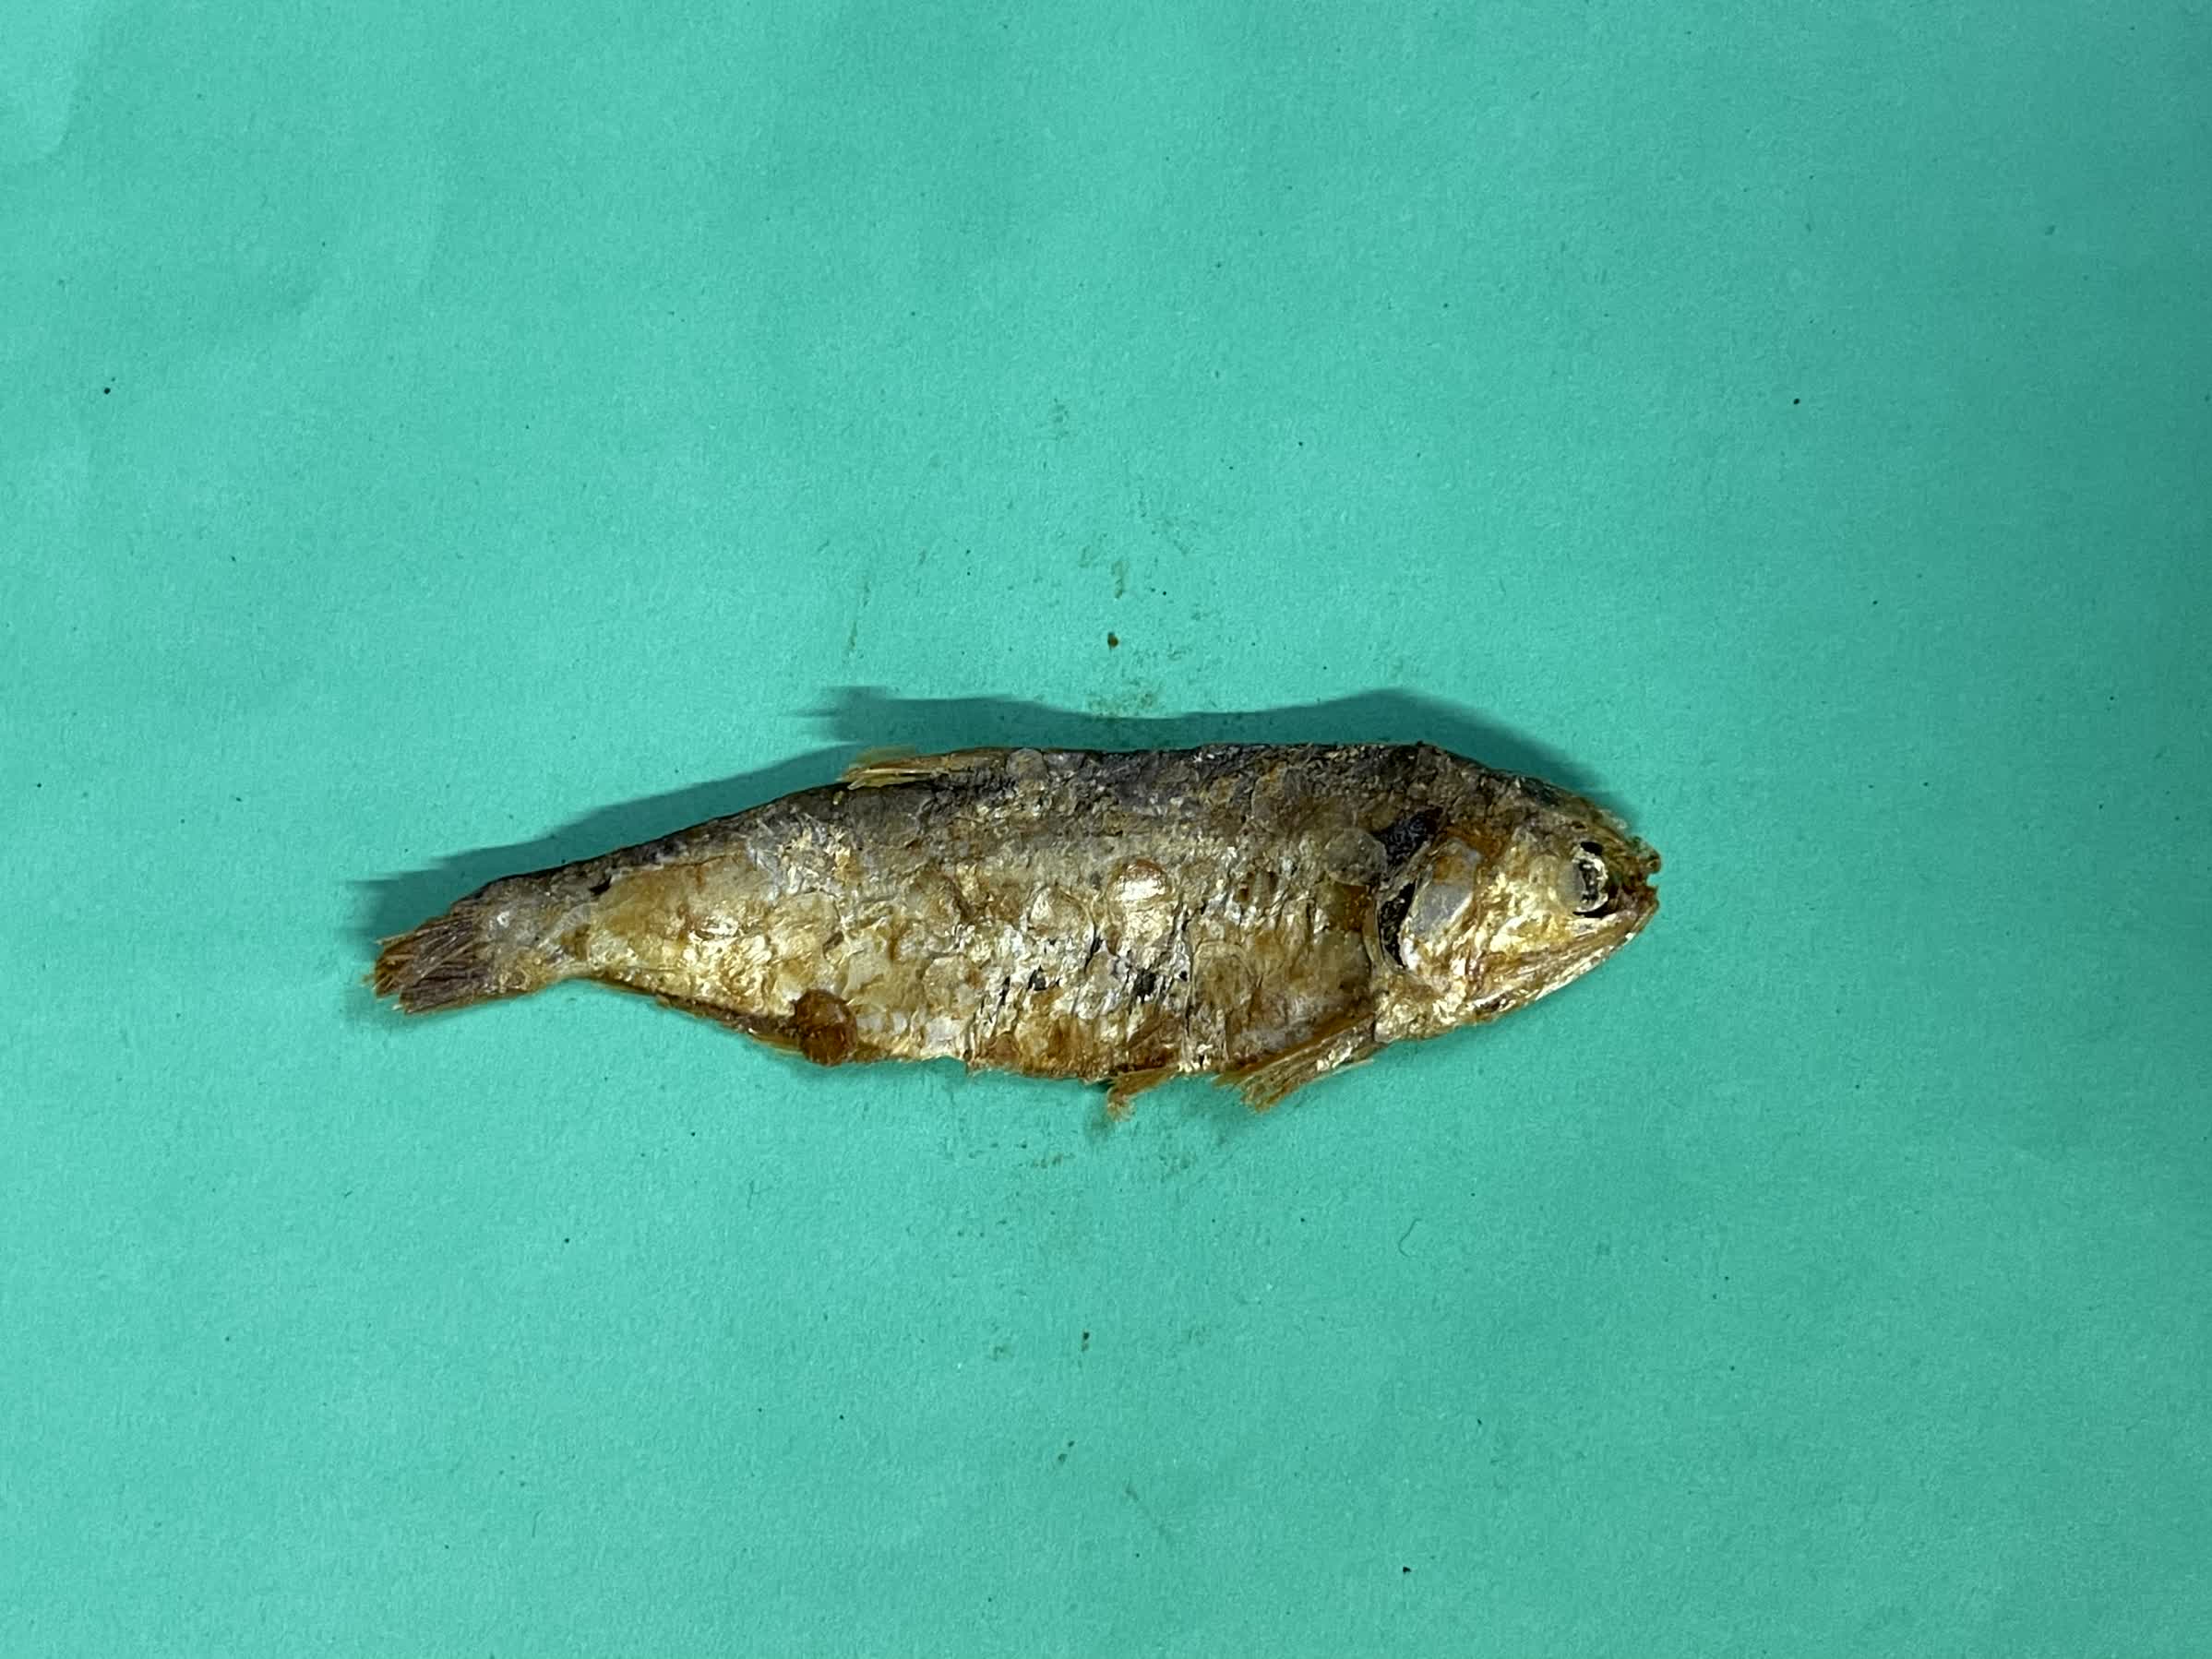
Species: Bashpata